Samuel Adams

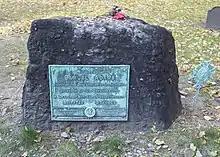
A rectangular, rough-hewn block of stone on the ground. There is a walkway in the foreground, grass and trees in the background. A weathered plaque on the stone reads: "Samuel Adams, Signer of the Declaration of Independence, Governor of this Commonwealth, A Leader of Men and an ardent Patriot."

In Philadelphia, Adams promoted colonial unity while using his political skills to lobby other delegates. On September 16, messenger Paul Revere brought Congress the Suffolk Resolves, one of many resolutions passed in Massachusetts that promised strident resistance to the Coercive Acts. Congress endorsed the Suffolk Resolves, issued a Declaration of Rights that denied Parliament's right to legislate for the colonies, and organized a colonial boycott known as the Continental Association.